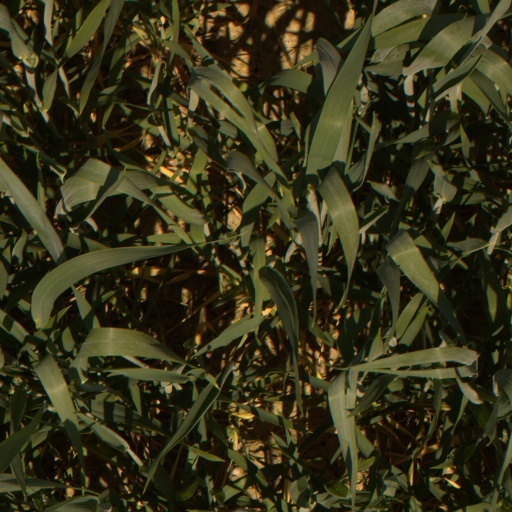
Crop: wheat